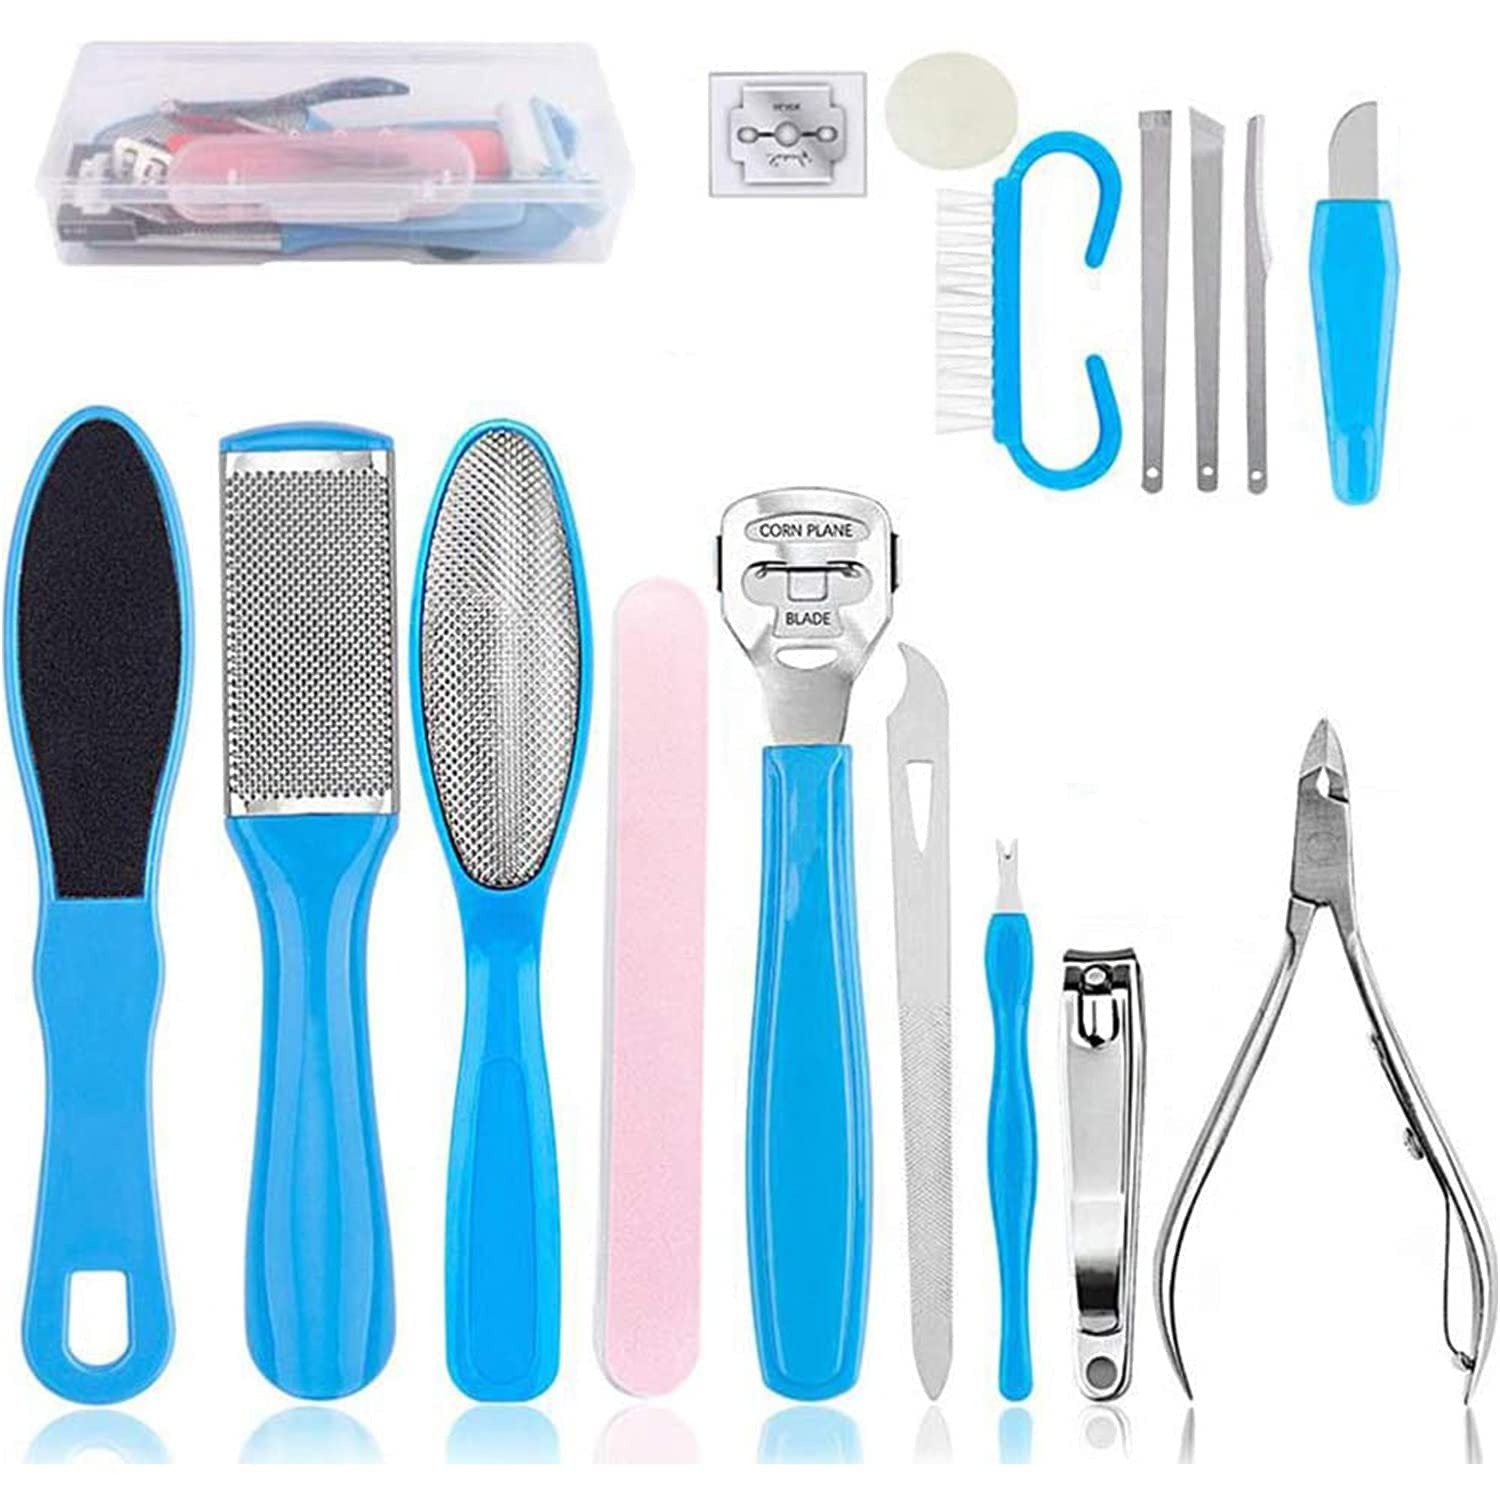
Item Name: Manitoba Harvest Hemp Hearts - Shelled Hemp Seeds, Non-GMO Gluten-Free, Kosher, Vegan, Paleo Certified - 2 lbs (908g)
Value: 32.0
Unit: Fl Oz

Price: 14.29